Weekend Playlist

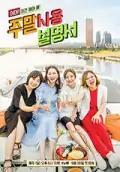
Promotional poster

Weekend Playlist is a South Korean variety show program on tvN starring Jang Yoon-ju, Kim Sook, Ra Mi-ran and Lee Se-young.